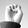
ASL letter: E